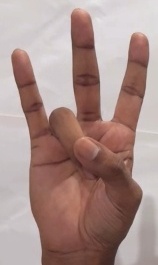
ASL sign: 7